Tracy S. Lewis House

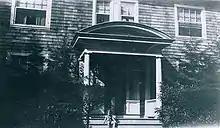

The Lewis House is located prominently on "the Hill" overlooking Main Street and is located on the site of one of the 30 houses mentioned above. Beers Atlas Maps of the 1860s show a building at the location of the house. This indicates that there was a structure there, but does not conclusively prove that the current house is that c. 1860s building. The basement stone foundation are considered 19th-century period construction and it appears that the house foundation was expanded at some point. In addition to the Beer's maps, the Beacon Falls Rubber Shoe Company commissioned maps recorded in the Beacon Falls Land Record dated March 1916, that display two structures on the site. One is the house and a second structure that was an old barn that was divided in half. The portion left on the Wolfe Ave property is now called the carriage house. The other half was moved to the adjacent property. That half of the old barn is now a single-family home.